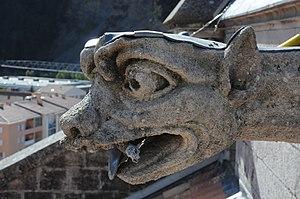
Détail d'une gargouille de la Cathédrale Saint-Jérôme à Digne-les-Bains - Alpes de Haute-Provence This building is indexed in the Base Mérimée, a database of architectural heritage maintained by the French Ministry of Culture,